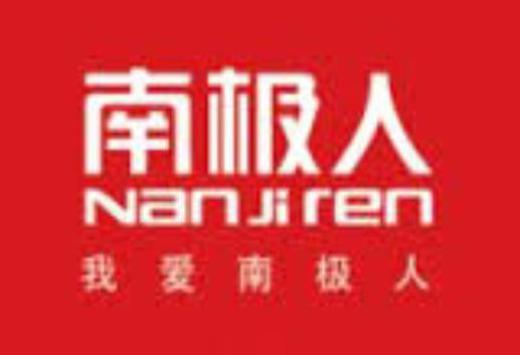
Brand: nanjiren
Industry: Clothes